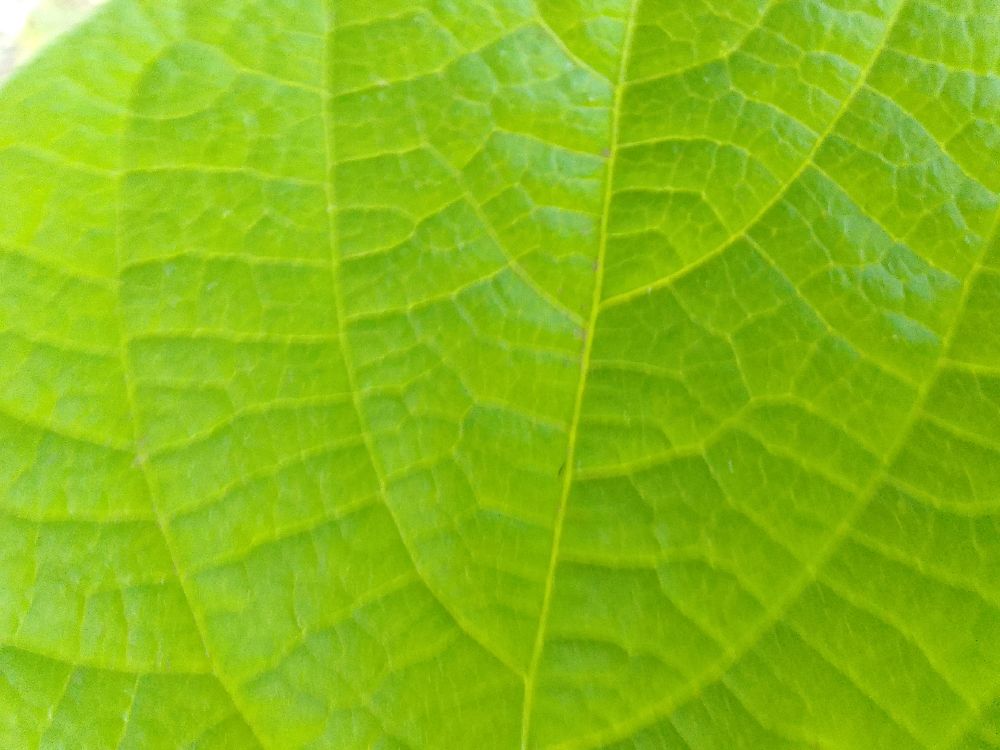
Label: healthy